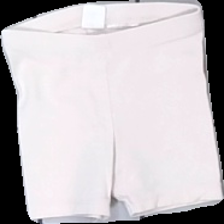
View: front
Type: Shorts
Category: Children
Brand: H&M
Colors: Pink
Material: 92% cotton, 8% elastane
Cut: Regular
Size: 68
Season: All
Price range: 50-100
Recommended usage: Reuse